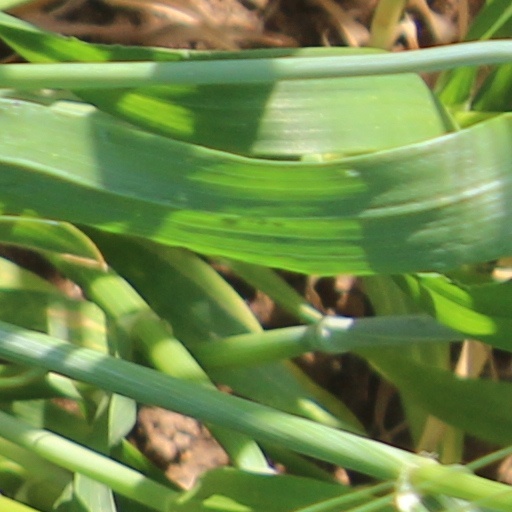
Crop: wheat